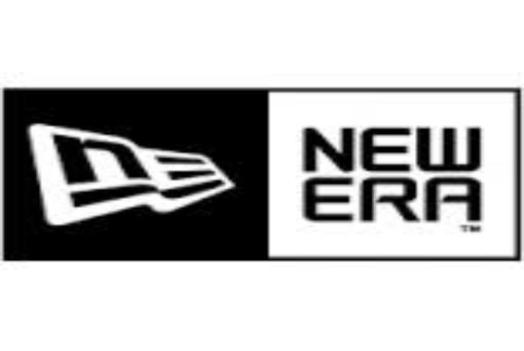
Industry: Clothes